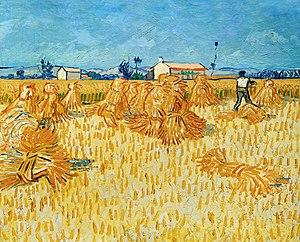
Blé des pharaons — ou blé Osiris, blé miracle, blé de Khorasan, blé à septuples têtes, blé de momie, blé du roi Toutankhamon, etc. — est le nom vernaculaire attribué à plusieurs variétés de céréales dont l’origine et la position taxonomique exacte demeurent sujettes à caution. Il existe en outre quelque présomption historique controversée selon laquelle des semences de blés anciens prétendument prélevées dans des tombes égyptiennes millénaires auraient ensuite subi avec succès un processus de germination qui aurait permis de relancer leur exploitation.